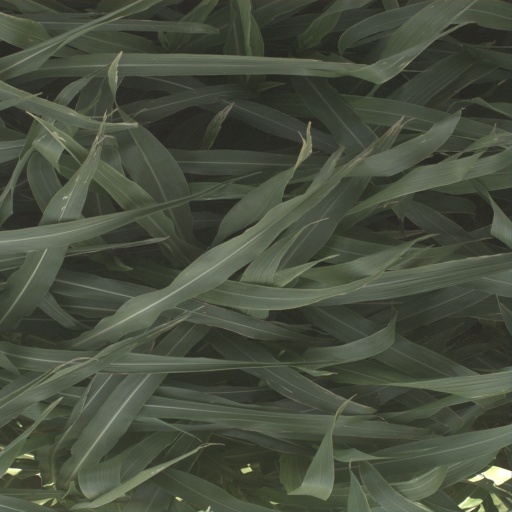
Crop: sorghum